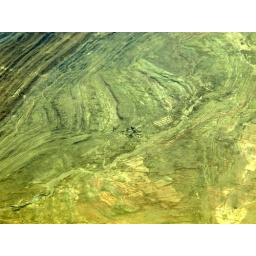
The walled fields in tiny villages are quite distinct; through binoculars, we could see houses and fruit trees.